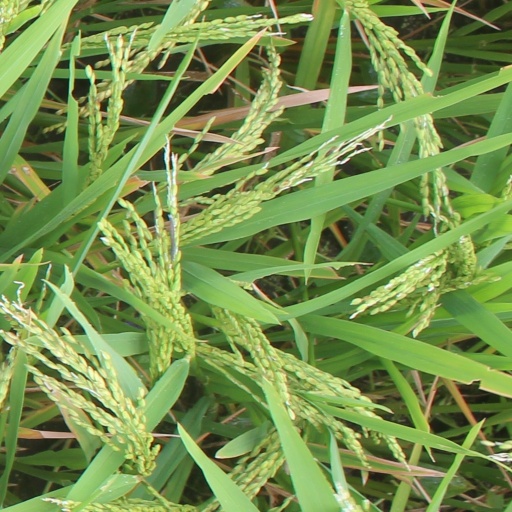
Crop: rice